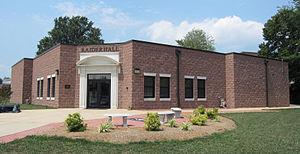
Le programme Martial Arts Marine Corps est un système de combat développé par le United States Marine Corps permettant de combiner des techniques de close combat traditionnelles et nouvelles en les combinant avec une formation morale pour constituer un éthos du guerrier. Le programme, qui a débuté en 2001, permet de former les Marines au combat à mains nues, aux armes blanches, aux armes de circonstance et aux techniques avec baïonnette. Il met également l'accent sur le développement mental et le caractère, y compris l'utilisation responsable de la force, le leadership et le travail d'équipe.